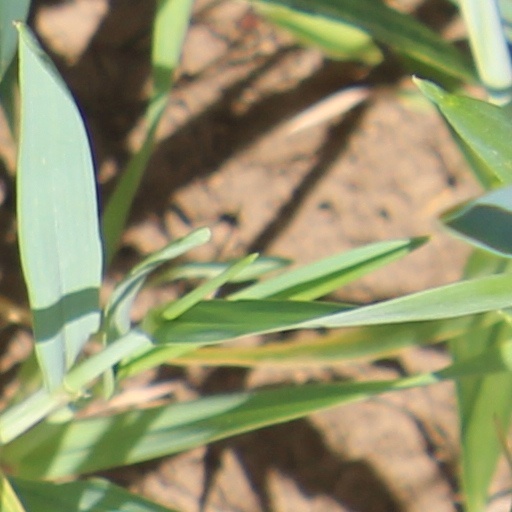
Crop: wheat